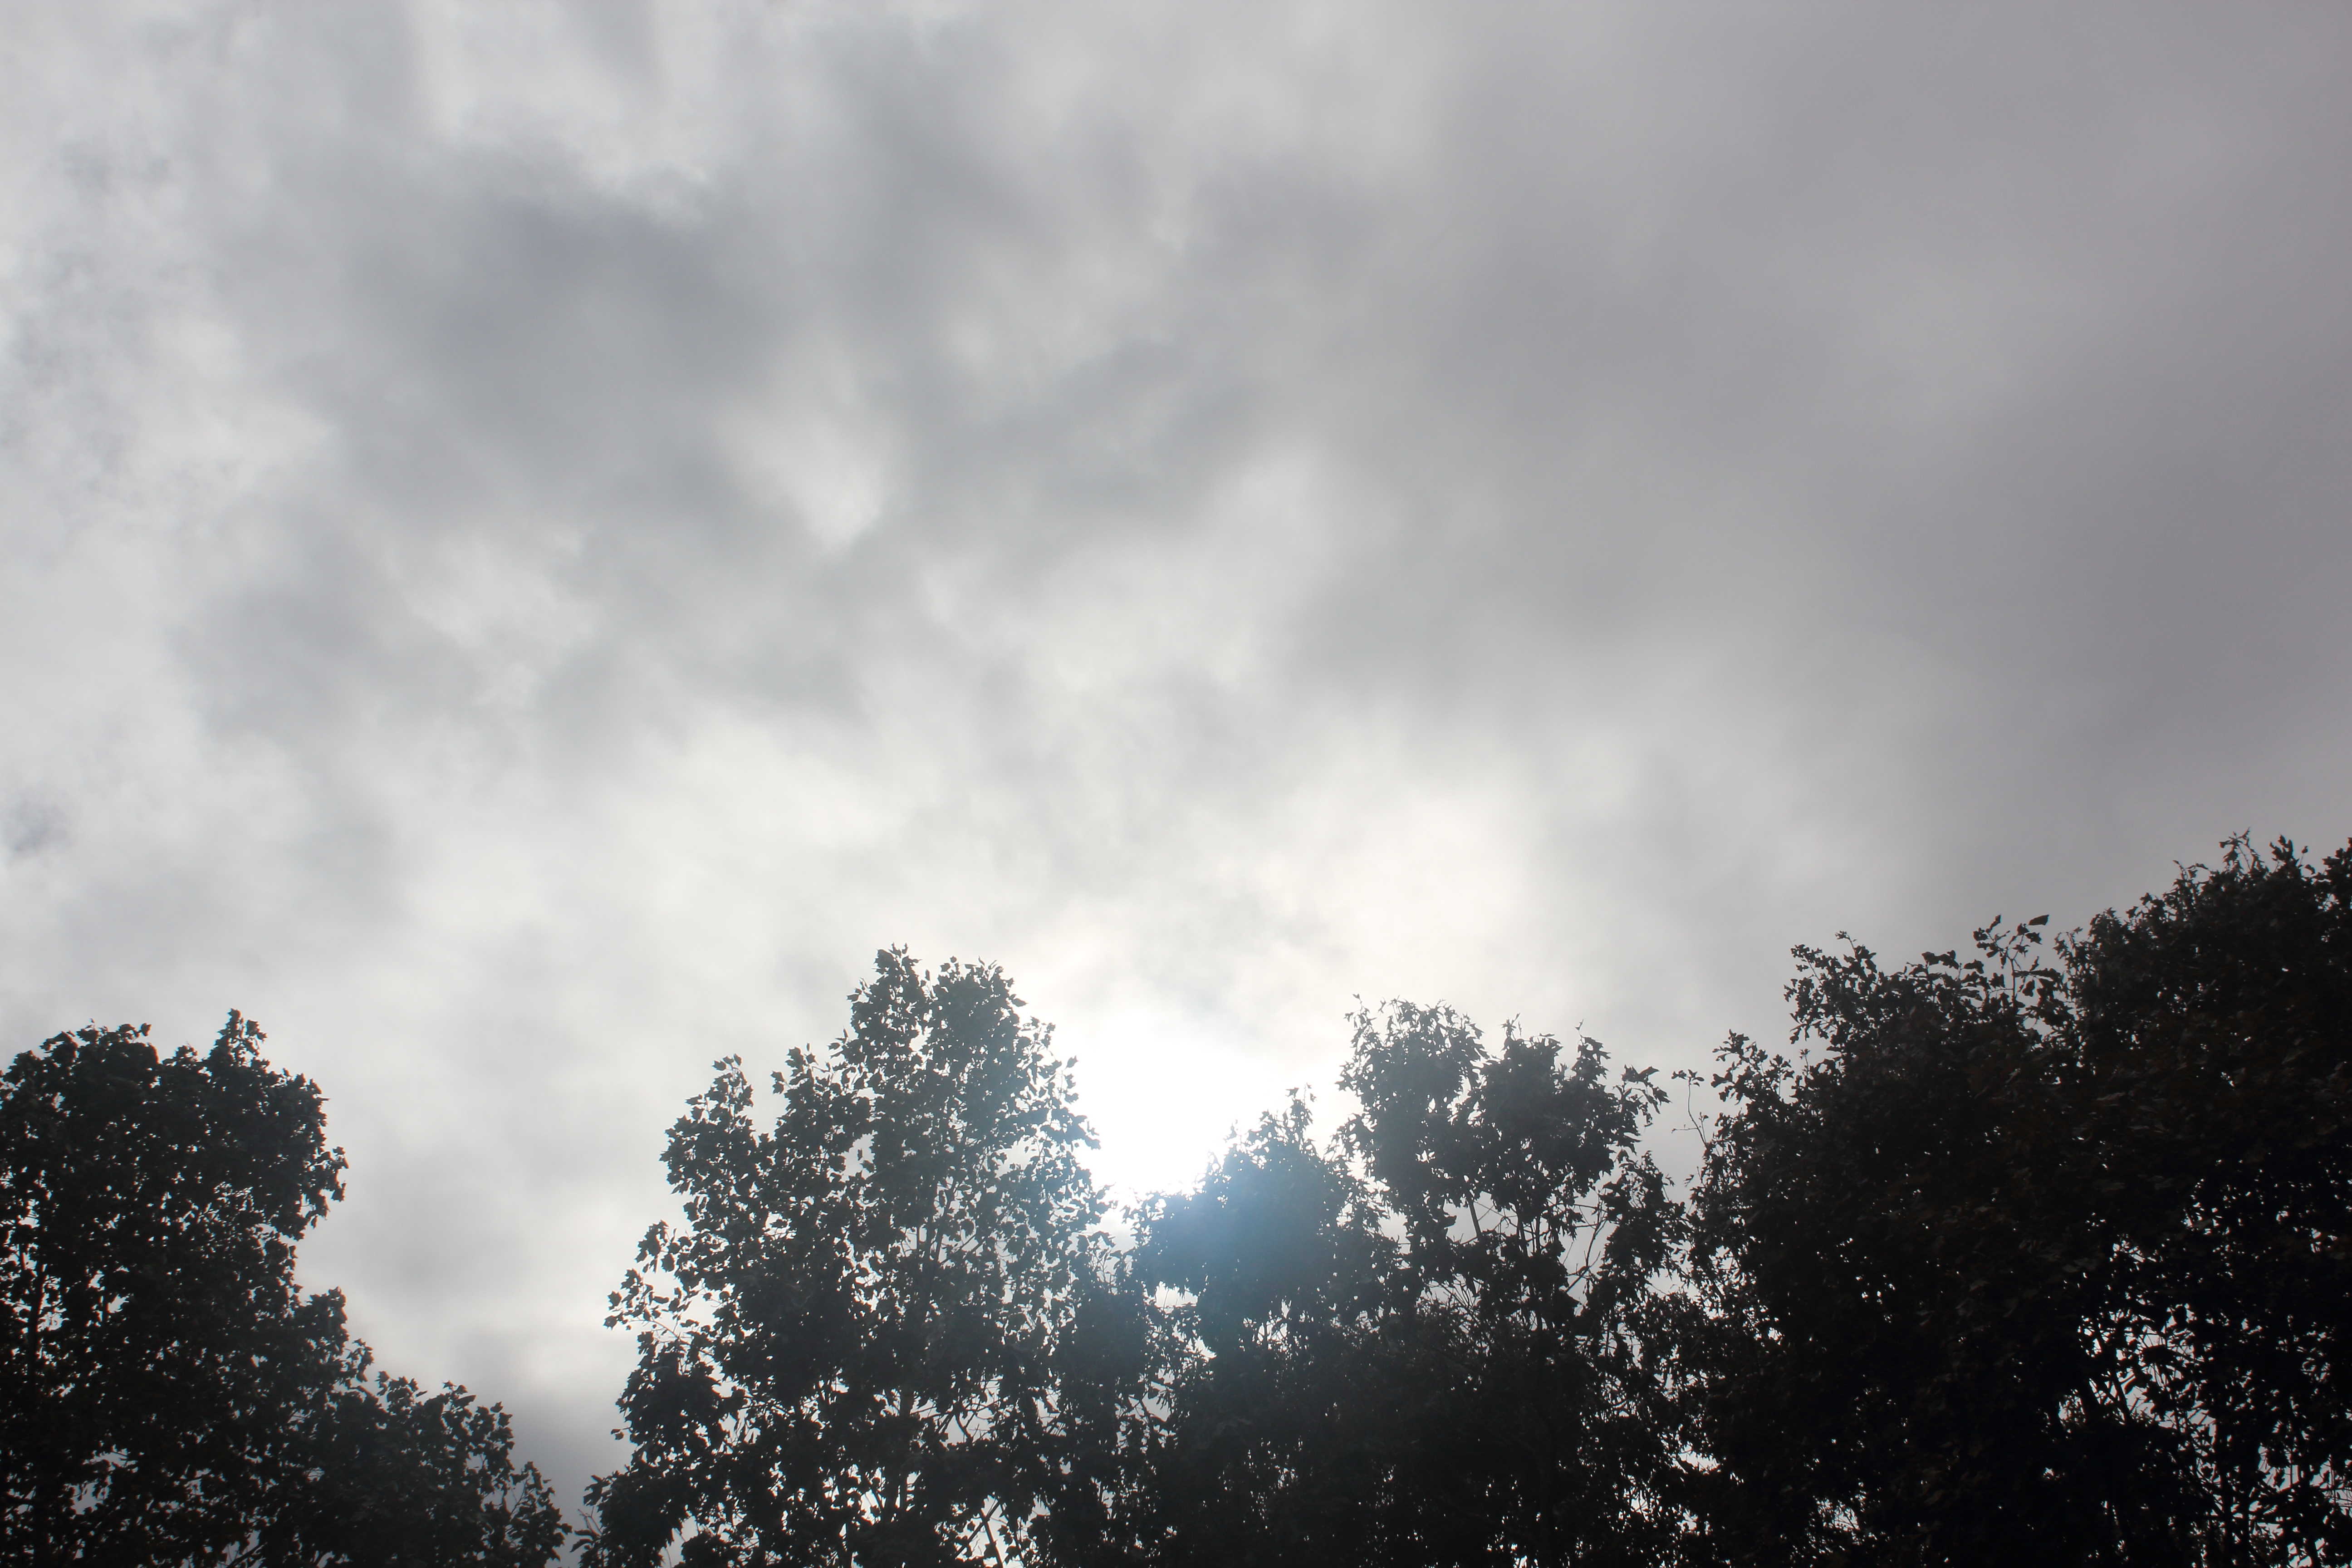
clouds, sky, sun, trees, cloud, tree, woody plant, atmosphere, daytime, black and white, morning, branch, sunlight, meteorological phenomenon, cumulus, monochrome photography, evening, monochrome, horizon, mist, landscape, dawn